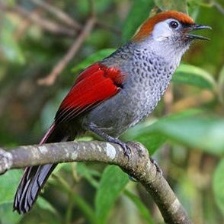
Species: RED TAILED THRUSH
Scientific name: NEOCOSSYPHUS RUFUS